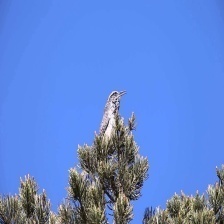
Species: CACTUS WREN
Scientific name: CAMPYLORHYNCHUS BRUNNEICAPILLUS